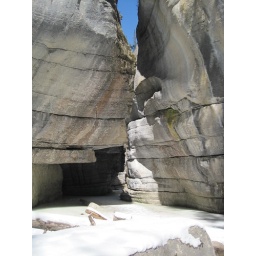
Maligne Canyon Walking on a frozen river in a deep canyon to see frozen water falls!